Blossom Time (1940 film)

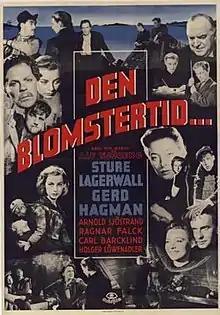
Film poster

Blossom Time is a 1940 Swedish drama film directed by Alf Sjöberg and starring Sture Lagerwall, Gerd Hagman and Arnold Sjöstrand. It was shot at the Sundbyberg Studios of Europafilm in Stockholm with location shooting on Ornö. The film's sets were designed by the art director Max Linder.